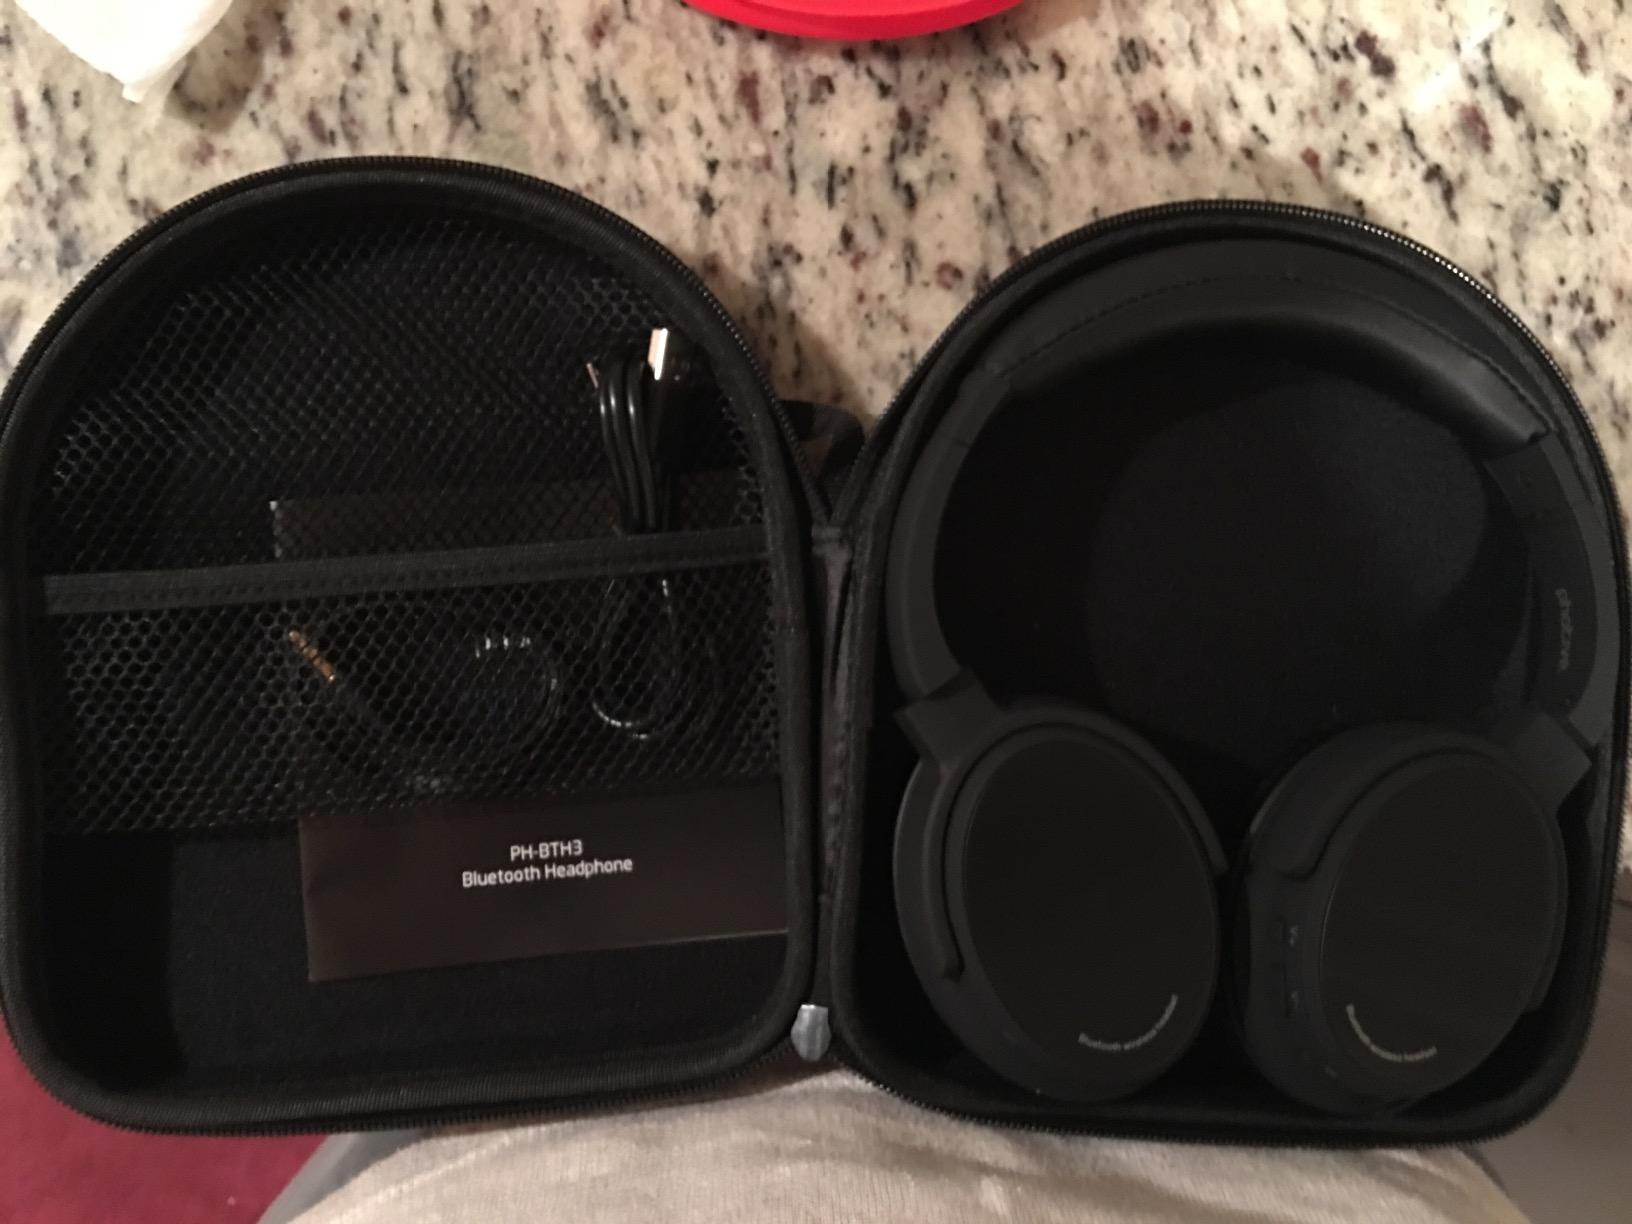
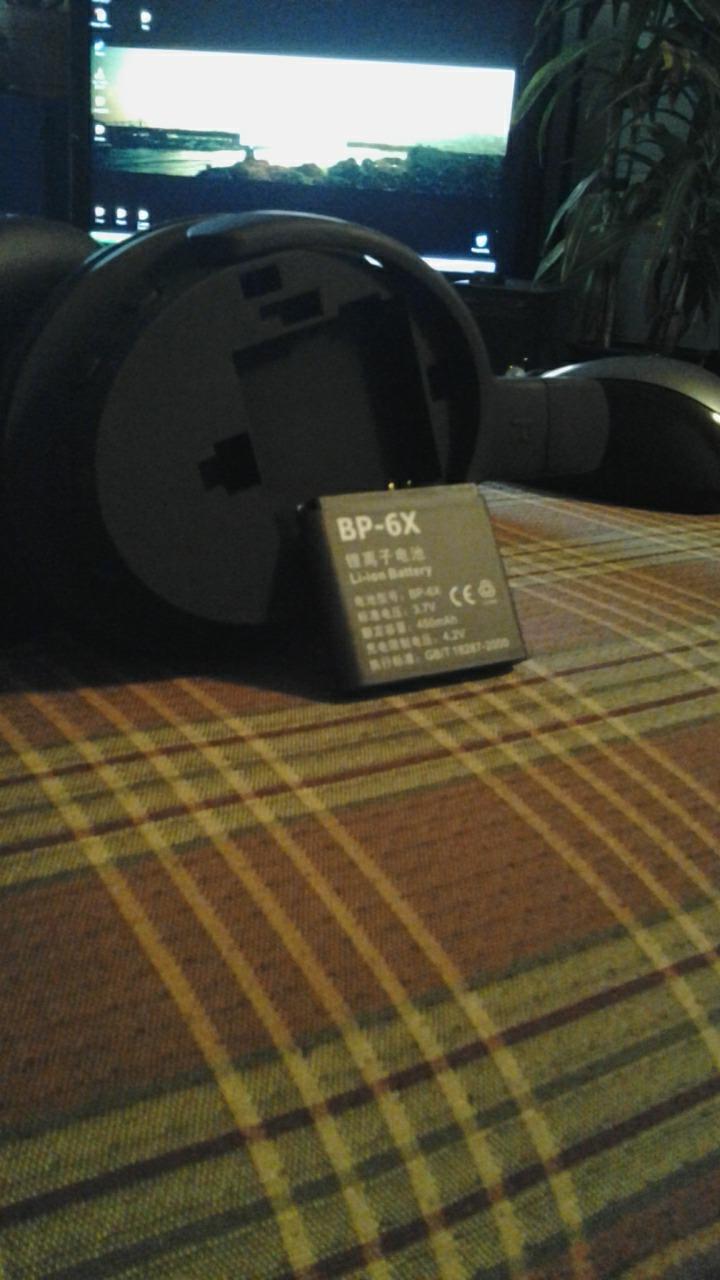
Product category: headphones
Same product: yes